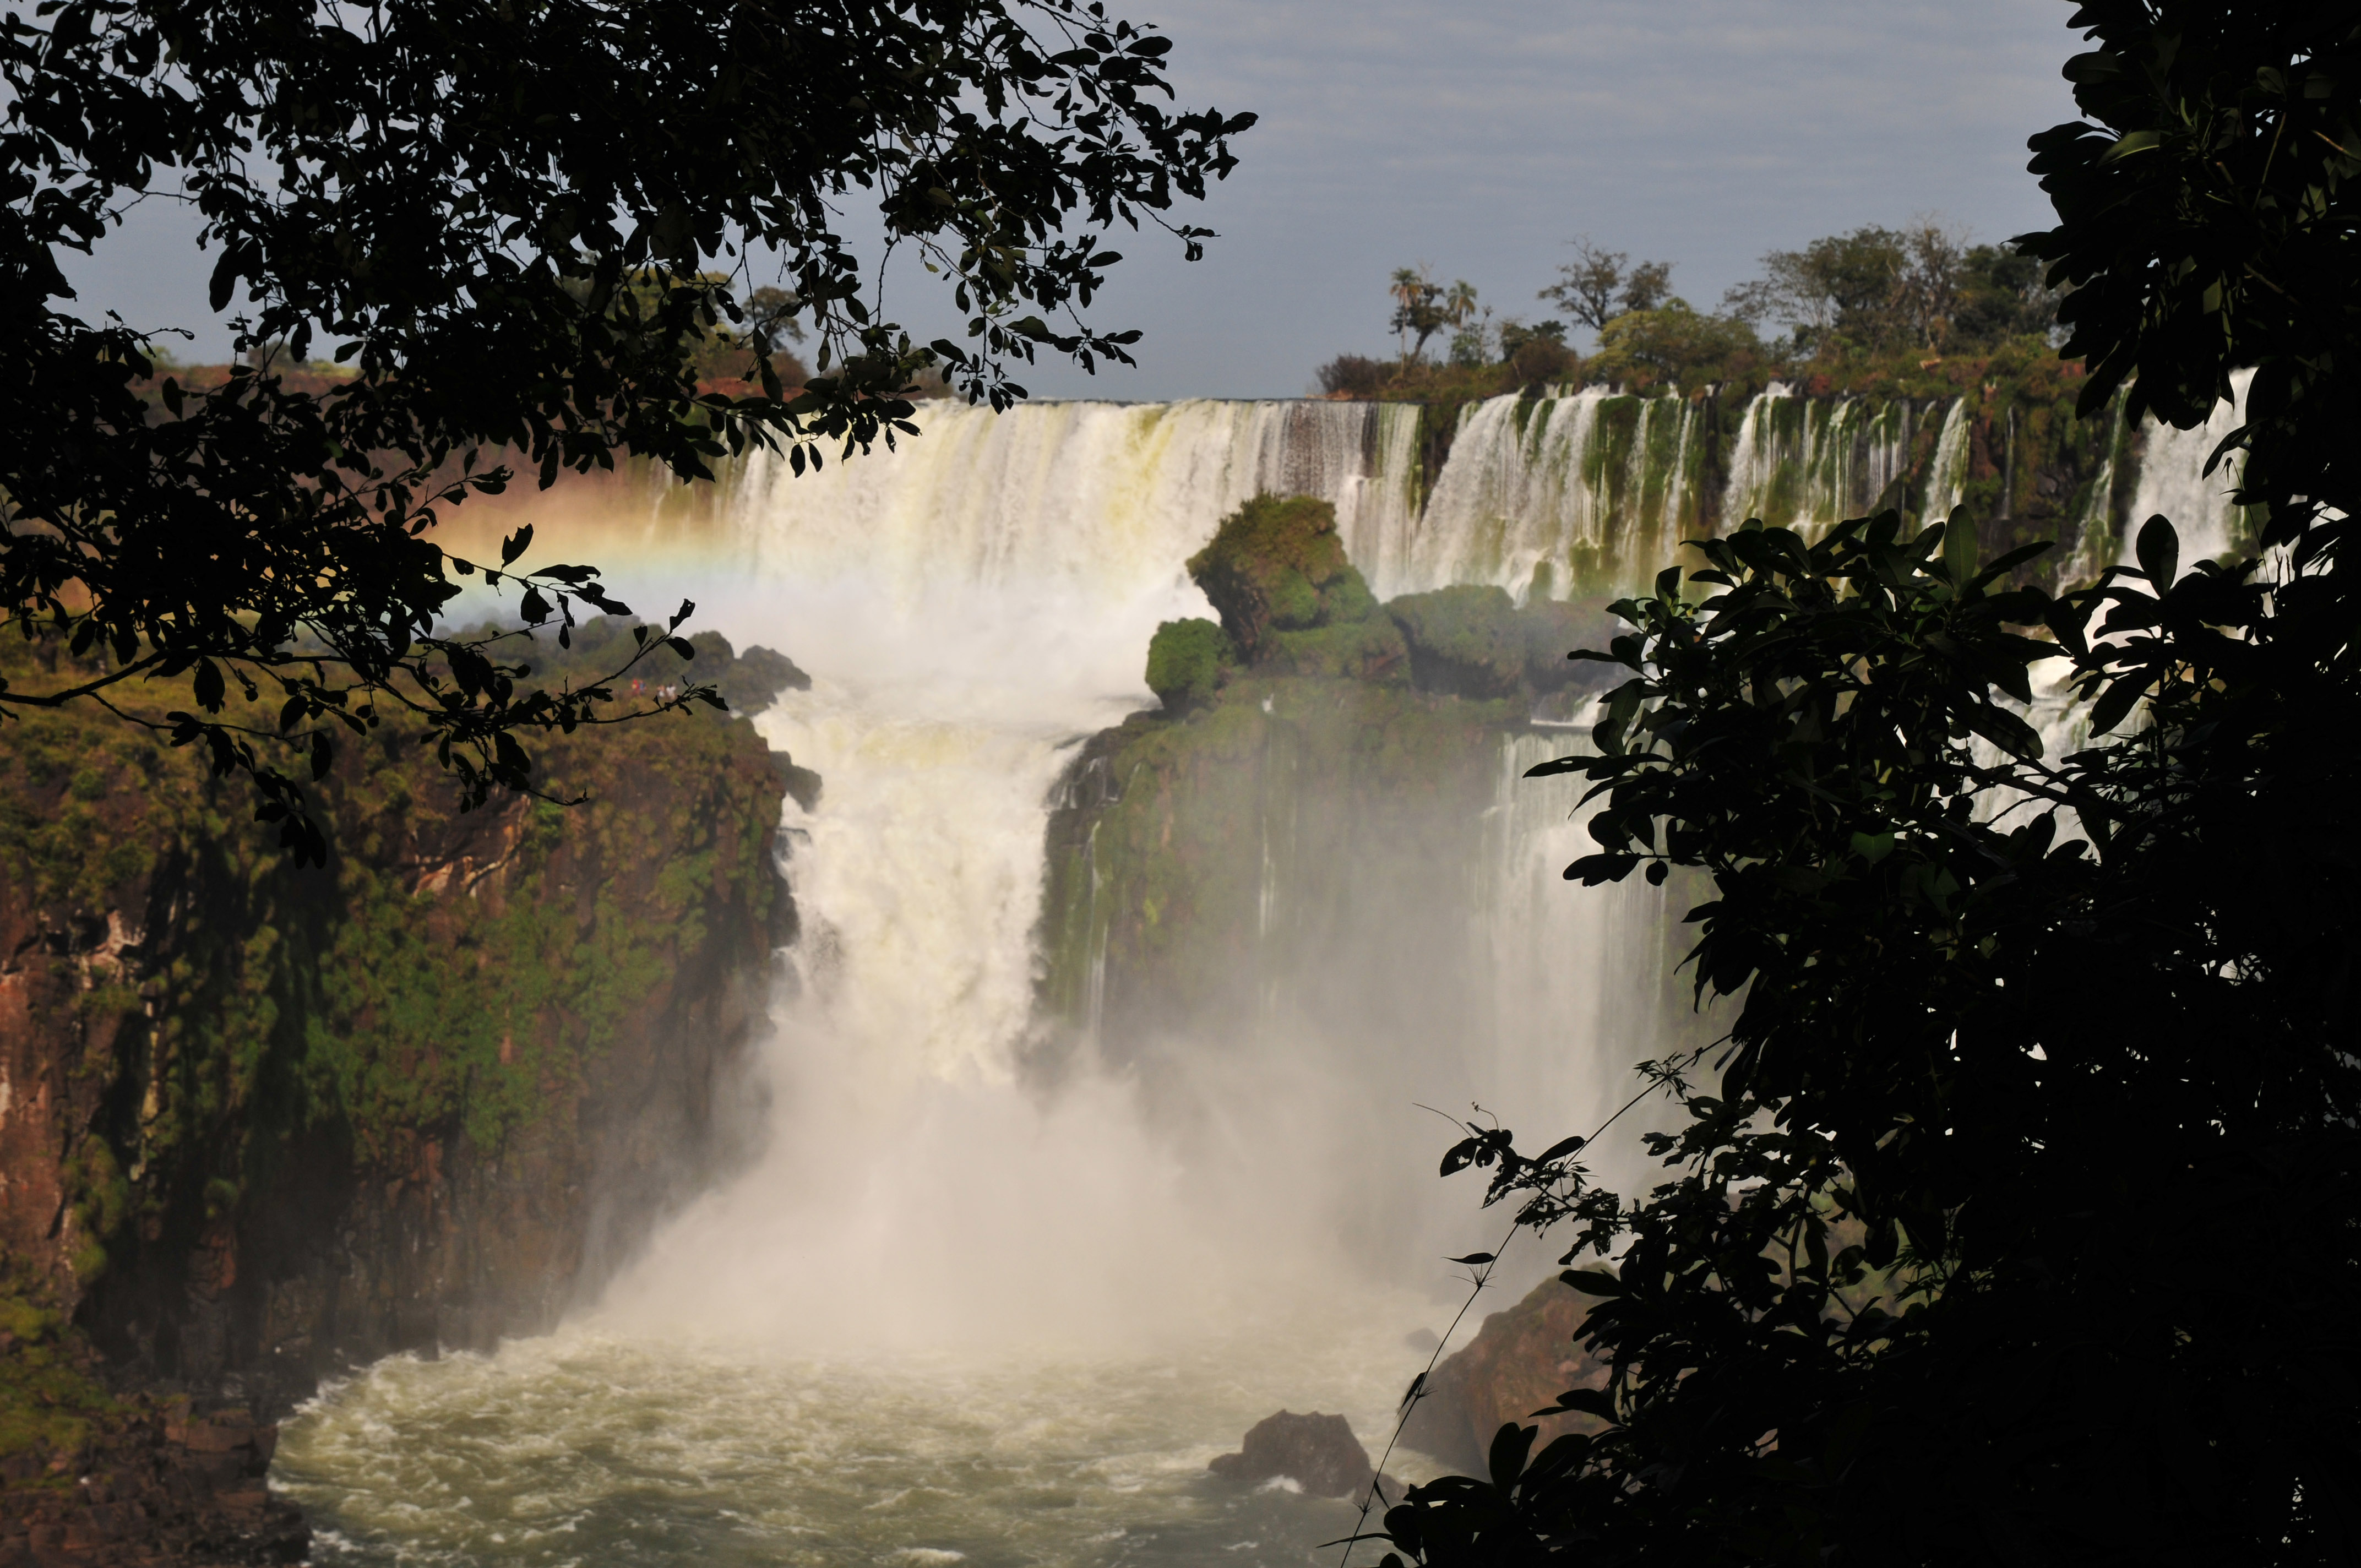
water, nature, waterfall, river, reflection, autumn, nikon, body of water, argentina, brasil, iguazu, water feature, d300, approved, atmospheric phenomenon